Marquette Building (St. Louis)

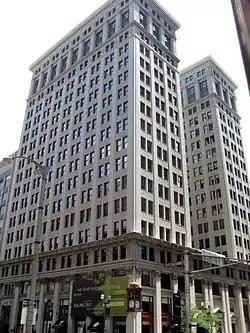

The Marquette Building, also known as the Boatmen's Bank Building, is a historical building in downtown St. Louis.